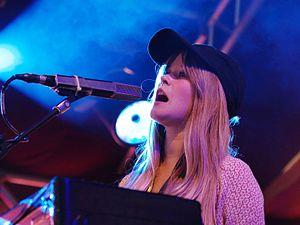
Anna Michaela Ebba Electra von Hausswolff est une chanteuse, pianiste, organiste et auteure-compositrice suédoise née le 6 septembre 1986 à Göteborg.